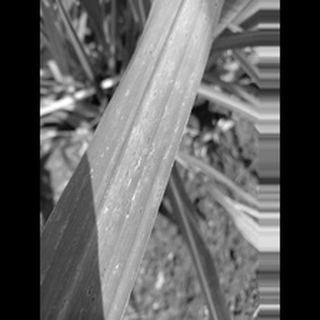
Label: sugarcane_rust